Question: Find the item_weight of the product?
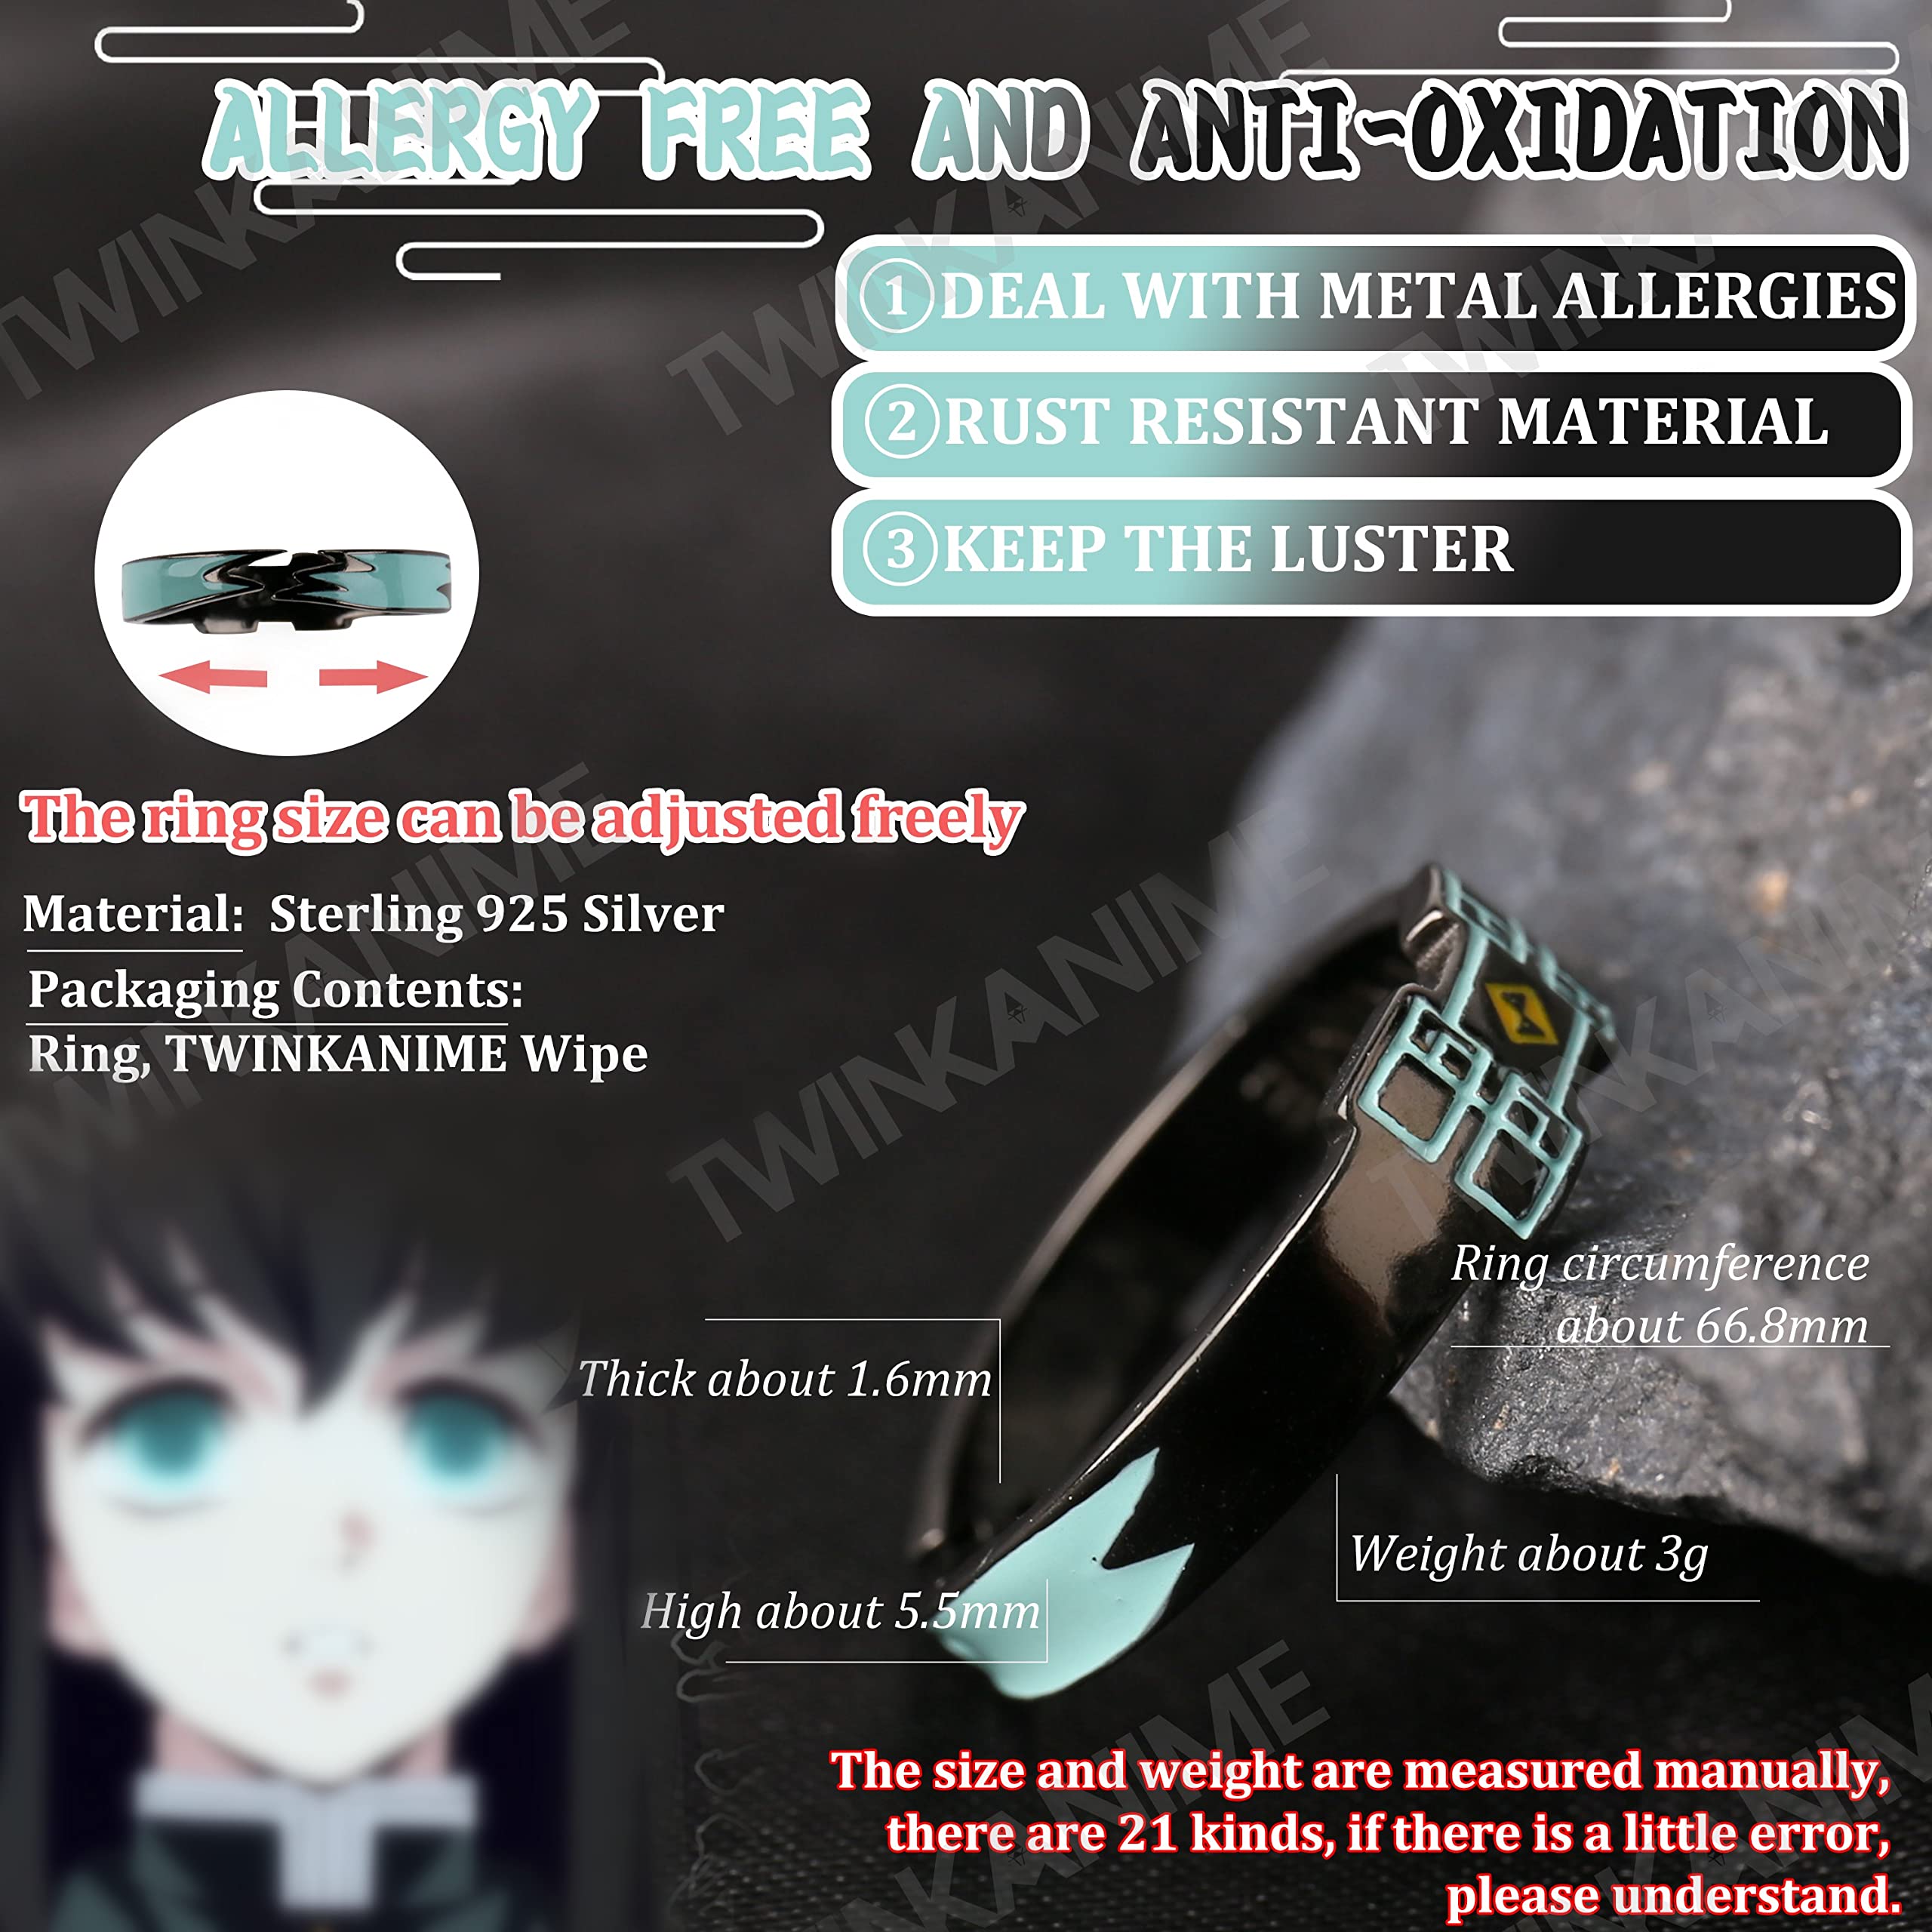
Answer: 3.0 gram